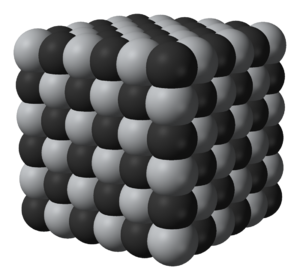
Le carbure de titane est un composé chimique de formule TiC. Il existe naturellement sous la forme d'un minéral très rare, la khamrabaïévite. Il est insoluble dans l'eau, l'acide chlorhydrique et l'acide sulfurique, mais est soluble dans l'acide nitrique. Il est stable dans l'air jusqu'à 800 °C. Bon conducteur de l'électricité, c'est une céramique ultraréfractaire ultradure semblable au carbure de tungstène WC, avec une structure cristalline cubique à faces centrées présentant toujours un écart à la stœchiométrie, allant de TiC0,98 à TiC0,3, ce qui laisse toujours des sites du carbone vacants dans le réseau cristallin.